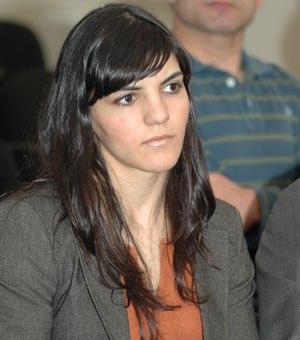
Kifayat Gasimova, née le 1ᵉʳ février 1983 à Karvachar, est une judokate azerbaïdjanaise.